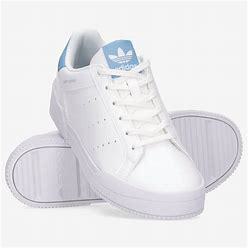
Brand: Adidas
Model: Court Tourino